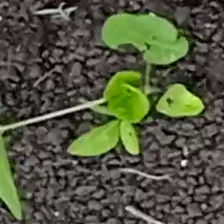
Weed species: Asian_Pigeonwings_(Clitoria Ternatea)